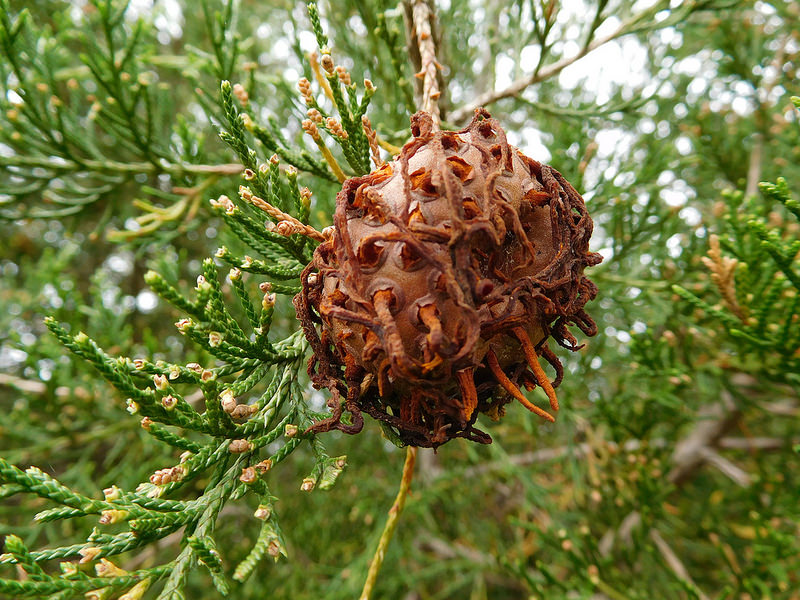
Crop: apple
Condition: rust